Charlene Bearhead

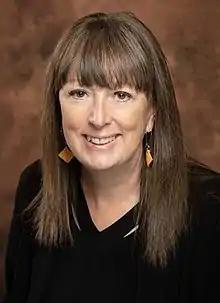
Charlene Bearhead

Charlene Bearhead is an educator, author, and Indigenous education advocate. She was the first educational lead for the University of Manitoba's National Centre for Truth and Reconciliation.